Maritime Museum of the Atlantic

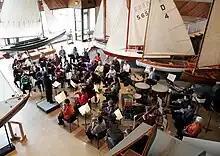
Symphony Nova Scotia performs at the museum's Small Craft Gallery

The museum also has a changing exhibits gallery. A 2009 exhibit "Ship of Fate: The Tragic Voyage of the St. Louis" was the first Canadian exhibit to explore the 1939 voyage of the Jewish refugee ship . The museum became the first museum in North America to present an exhibit about the lives of gay seafarers in 2011 when it presented "Hello Sailor: Gay Life on the Ocean Waves", adapted from an exhibit developed at the Merseyside Maritime Museum in Liverpool, England. The 2012 exhibit explores the experiences of the cable ships based in Halifax who recovered most of the victims of the RMS "Titanic" sinking.